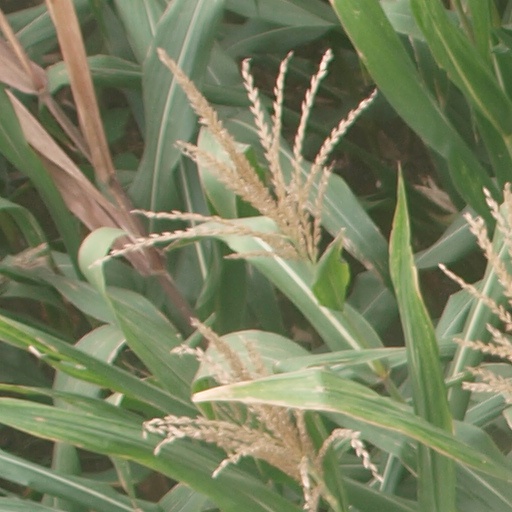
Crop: maize; corn